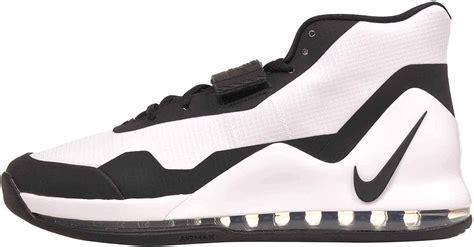
Brand: Nike
Model: Air Force Max